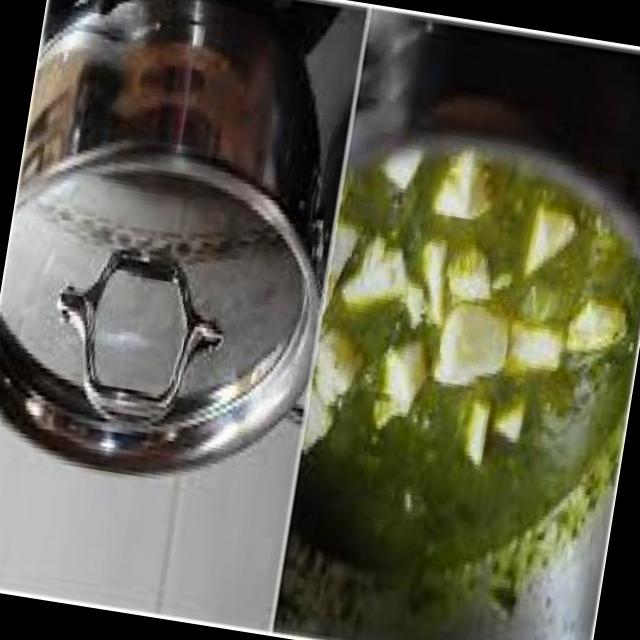
Dish: palak_paneer